Mustis

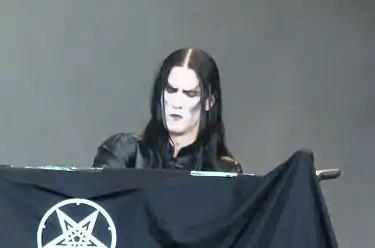
Mustis in 2007

Mustis is the pseudonym of Øyvind Johan Mustaparta (born 10 September 1979), a Norwegian keyboardist best known for his work in the symphonic black metal band Dimmu Borgir, as well as the black/thrash metal band Susperia.